Ophthalmic drug administration

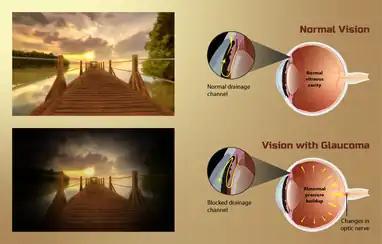
Figure 7.0 - Glaucoma complications

Many factors can result in corneal injury and cause the deterioration or death of cells that make up the cornea of the eye. The epithelial cells that make up the cornea are important in order for normal vision. These cells play a role in creating a physical environment that can correctly bend light rays to help project images to the retina of the eye. There have been successful human clinical trials with using SCLs infused with epidermal growth factor (EGF) that showed increased rate of healing of the epithelial cell layer of the cornea.